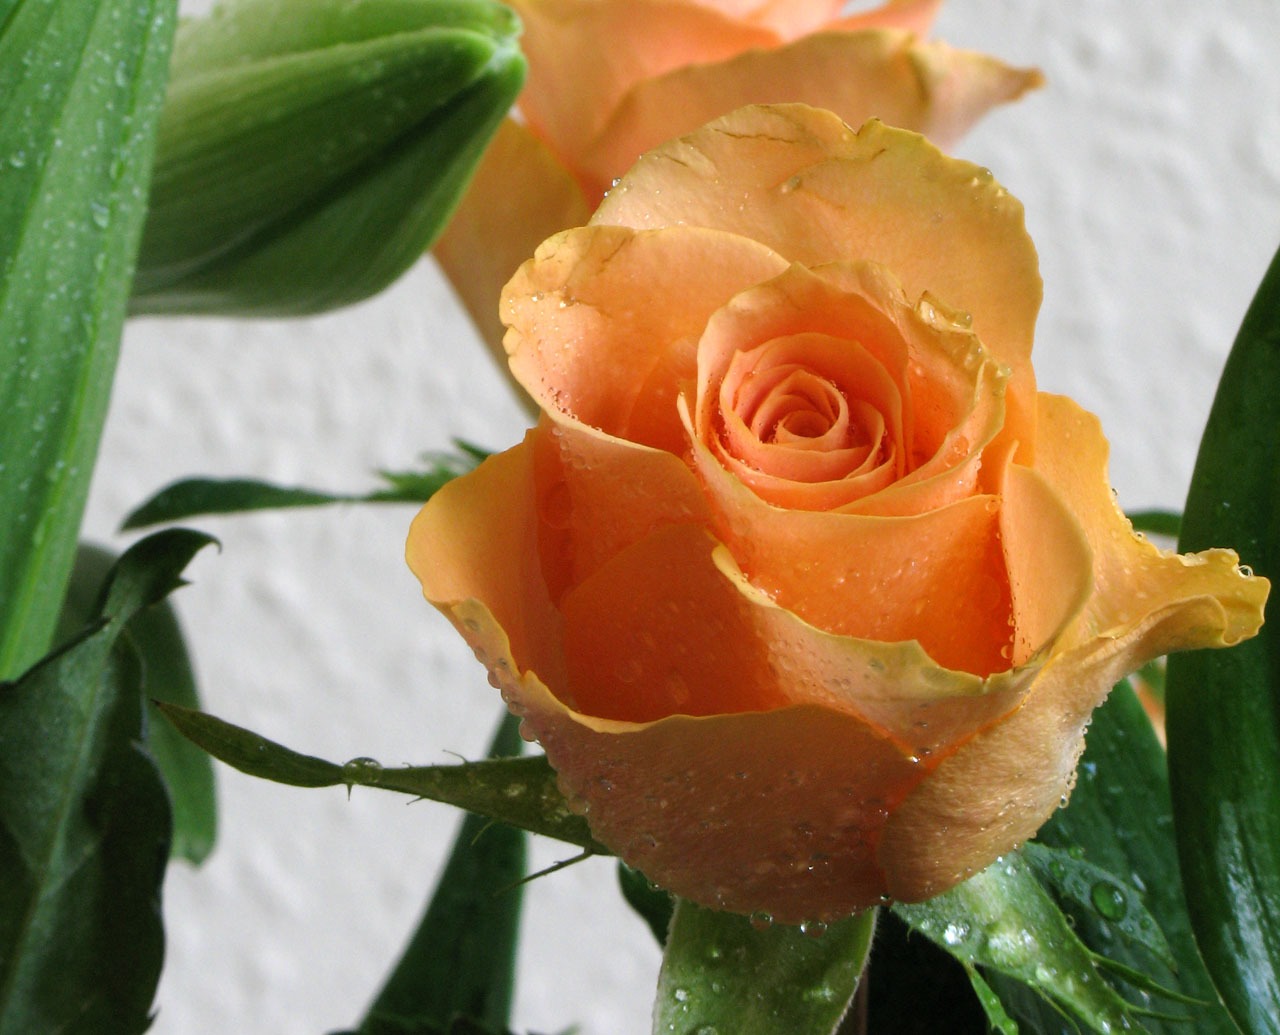
blossom, plant, flower, petal, rose, orange, yellow, flora, petals, bud, floribunda, macro photography, flowering plant, garden roses, rose family, plant stem, land plant, rose order, austrian briar